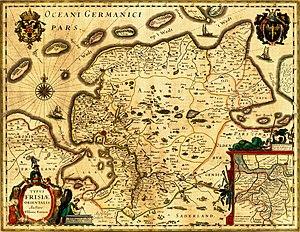
Le golfe de Ley est le golfe le plus étendu de Frise orientale après celui du Dollart. Bordé de prés salés, il se rattache au parc naturel de la Mer des Wadden.